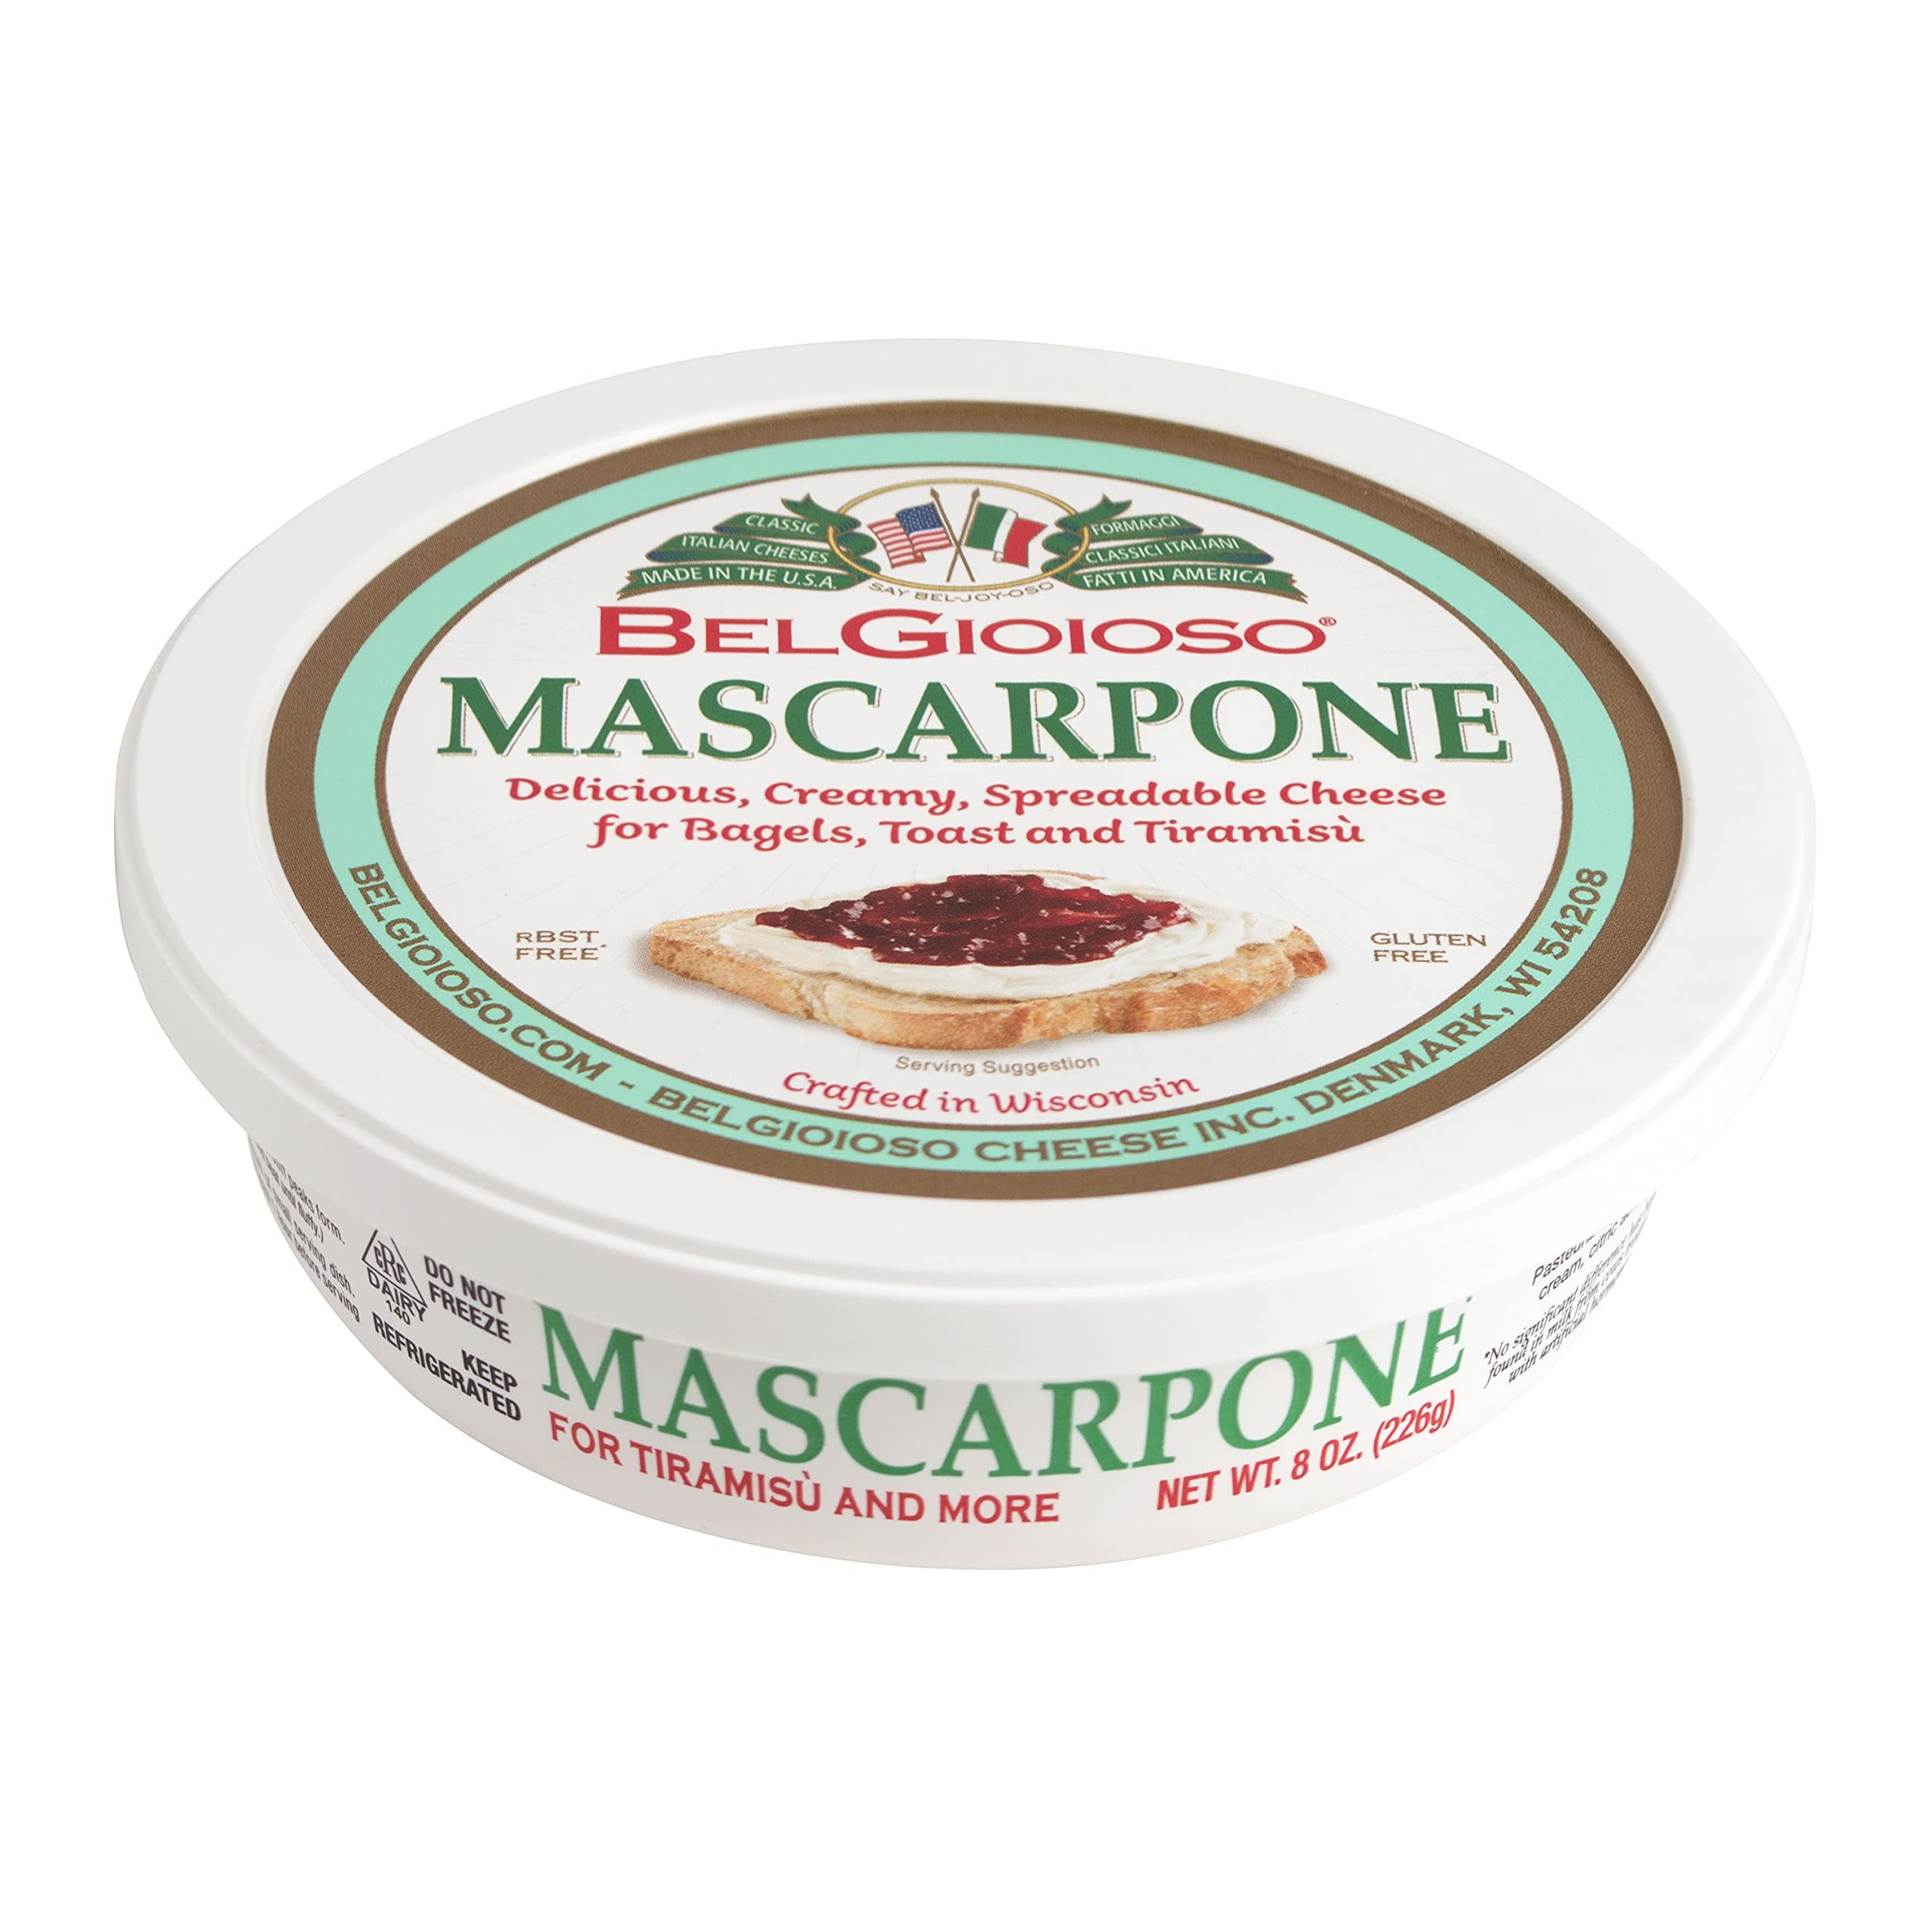
Item Name: BelGioioso Mascarpone Cheese, 8 Ounce Cup - 12 per case.
Value: 96.0
Unit: Ounce

Price: 16